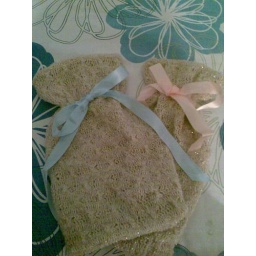
hot water bottle covers designed knitted and constructed by me